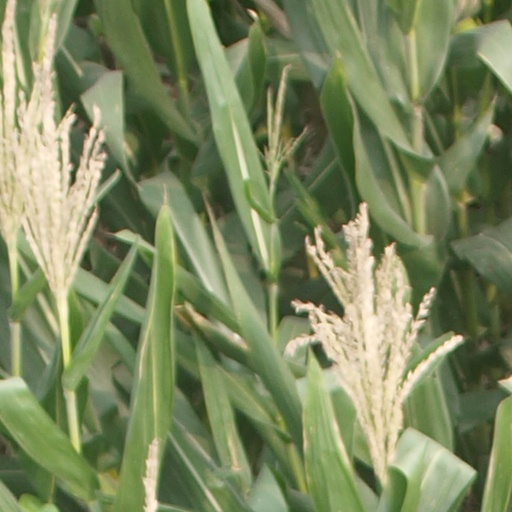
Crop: maize; corn